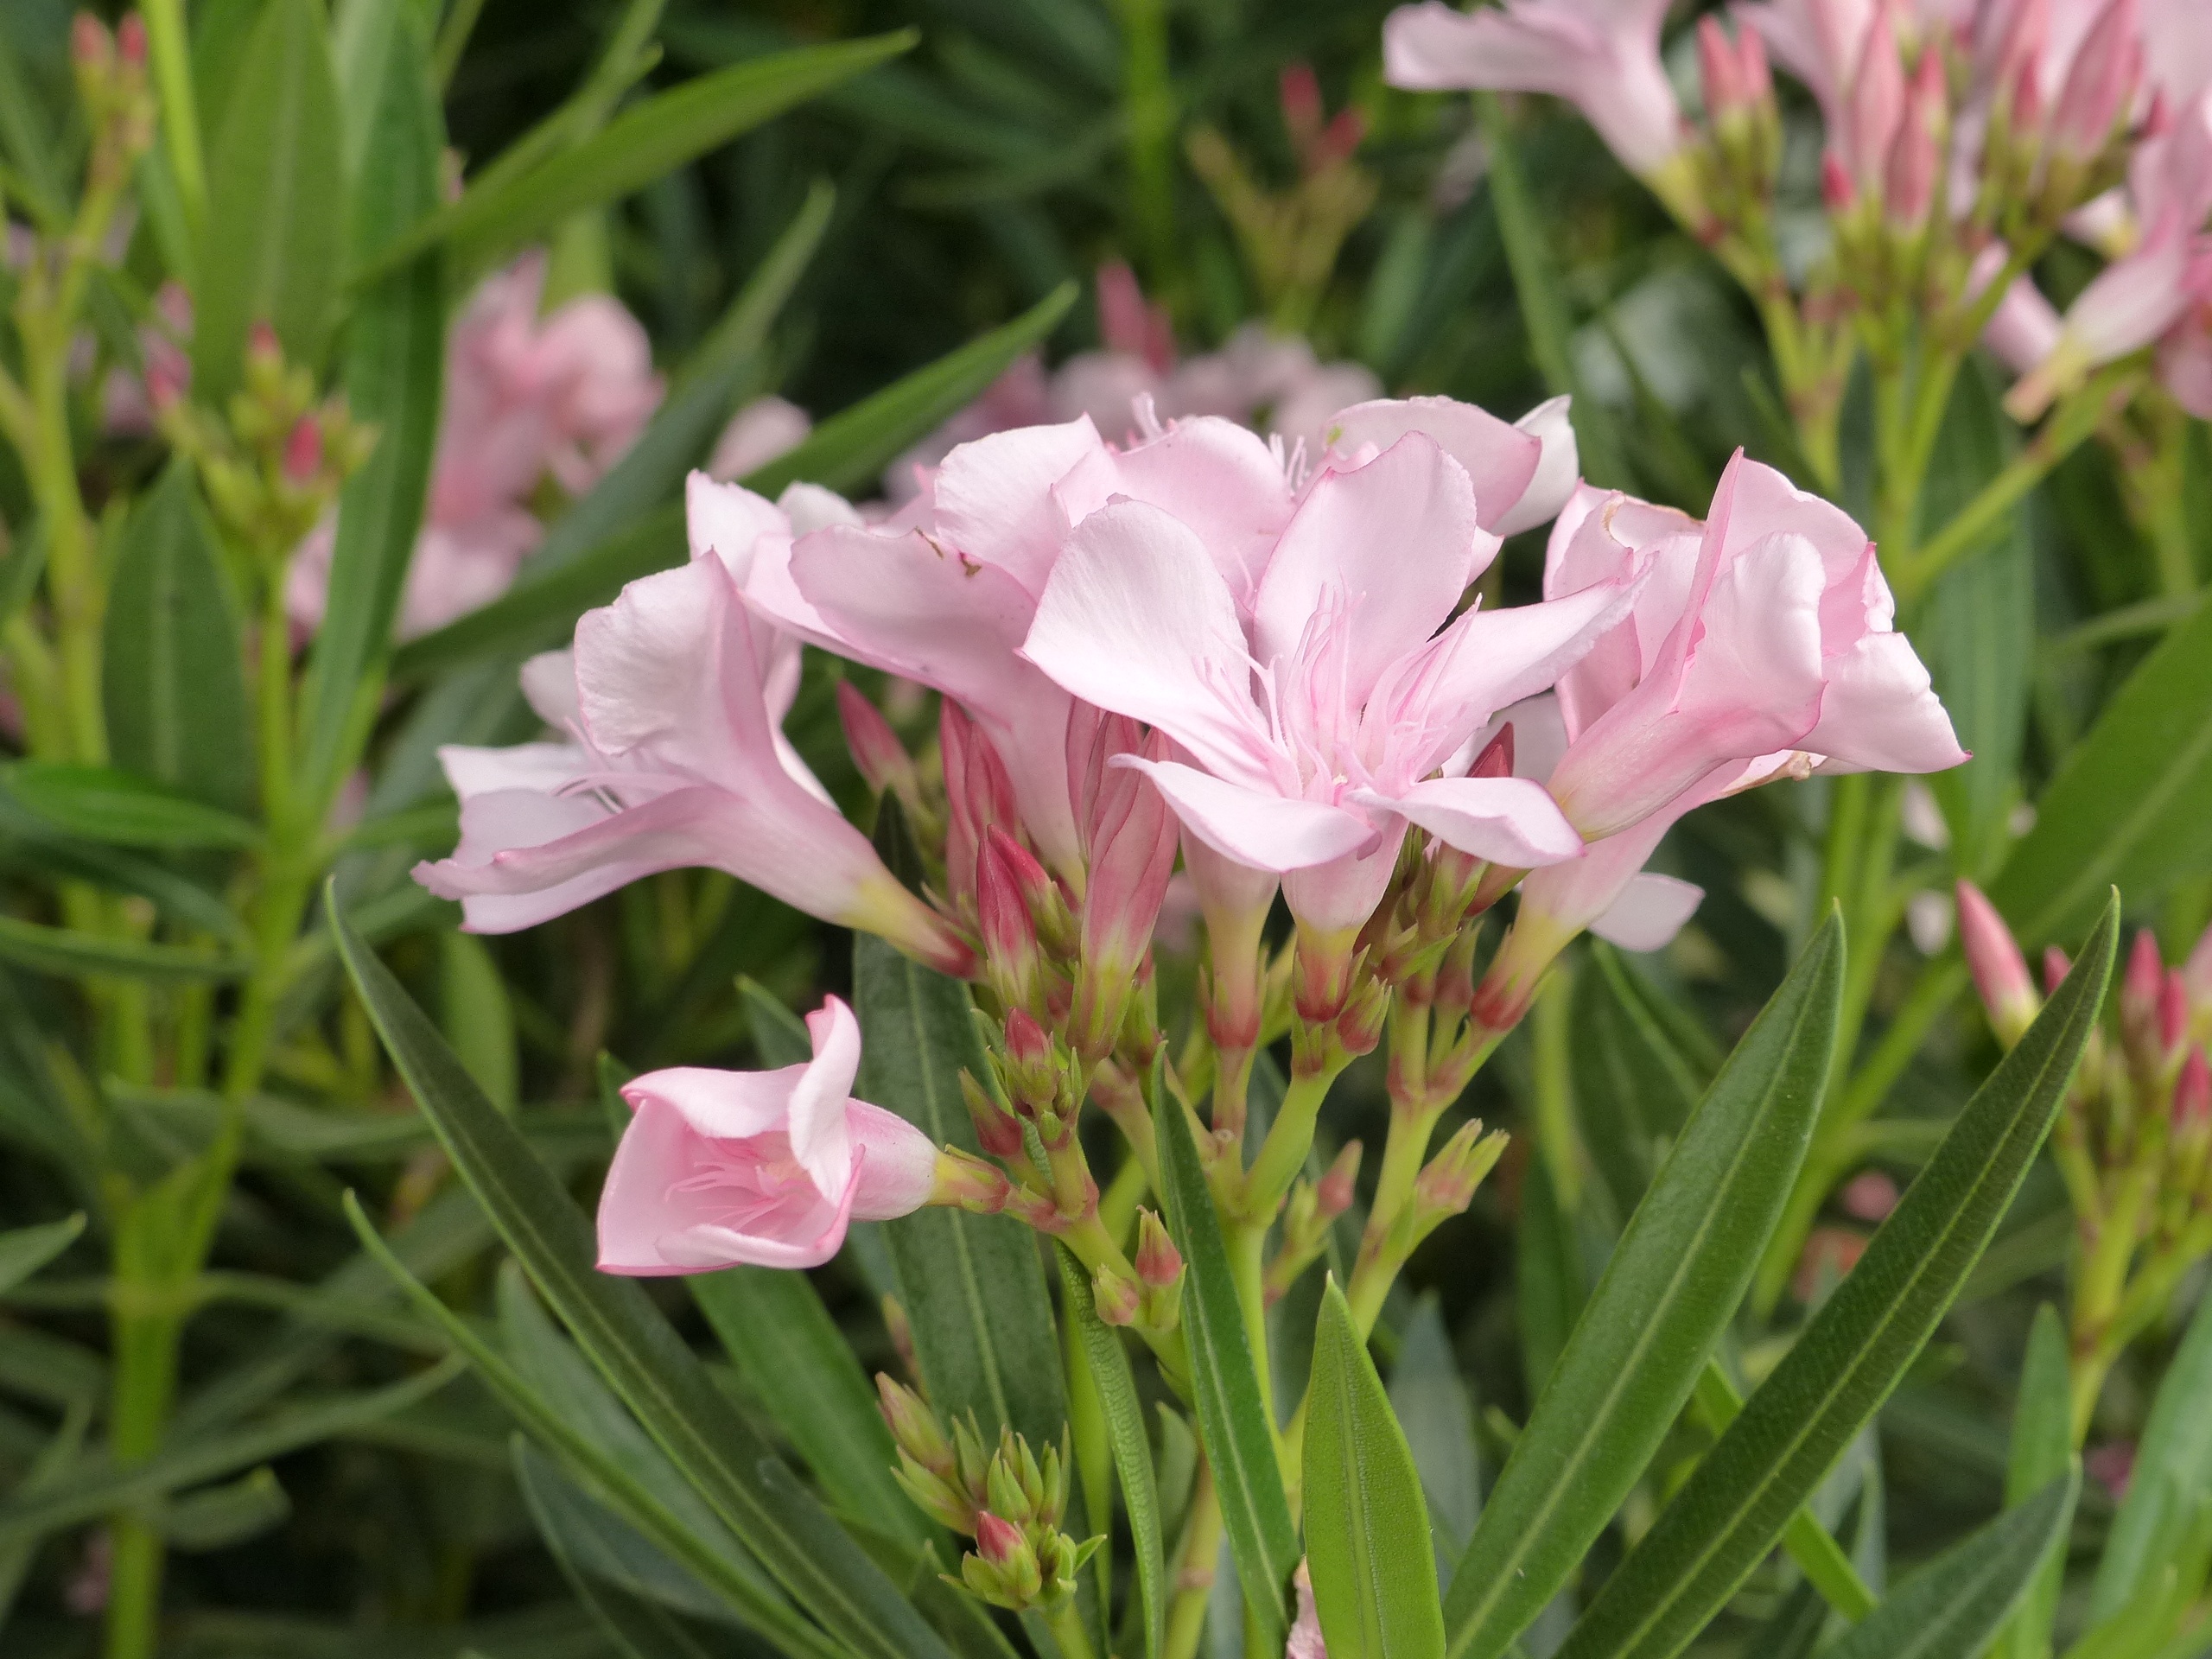
tree, nature, blossom, plant, leaf, flower, petal, bloom, summer, bush, spring, green, tropical, botany, blooming, colorful, garden, pink, flora, oleander, nerium, daylily, gladiolus, flowering plant, nerium oleander, oleandes, land plant, everlasting sweet pea